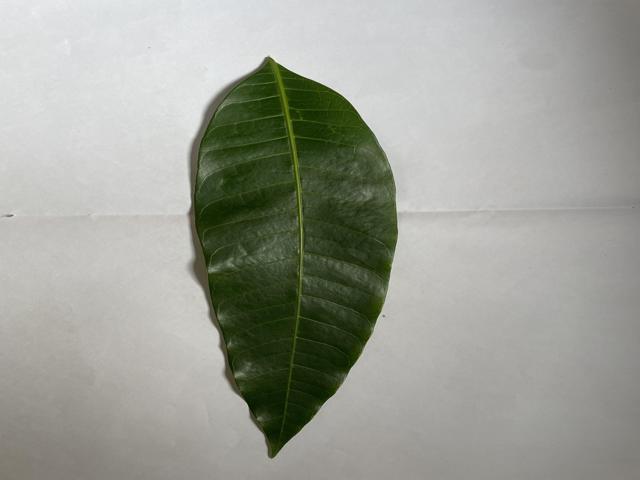
Mango leaf variety: Himsagar